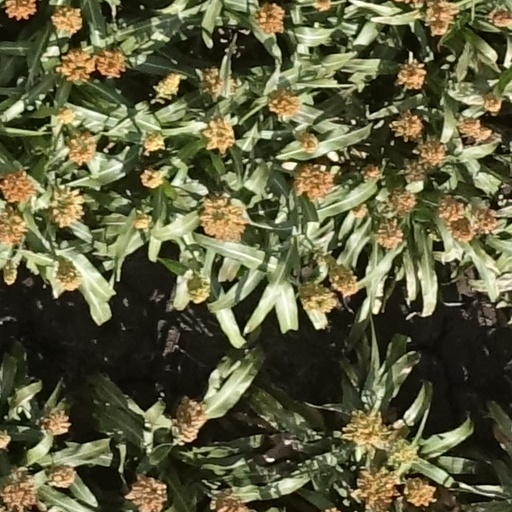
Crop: sorghum